Dosar

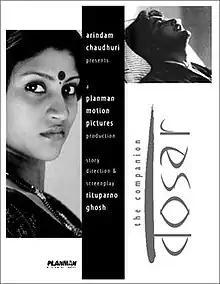
Movie poster for "Dosar"

Dosar is a 2006 Bengali language Indian drama film. It was produced by Arindam Chaudhuri (Planman Motion Pictures) and directed by Rituparno Ghosh. The black-and-white film won the National Film Award – Special Jury Award / Special Mention (Feature Film) for the lead role portrayal by Prosenjit Chatterjee. The movie additionally stars Konkona Sen Sharma, who for her part won the Best Actress Award at the New York Film Festival in 2007. The film was premiered in the 60th 2007 Cannes Film Festival in the Les Cinema Du Monde section. The film was a sleeper hit at the box office.